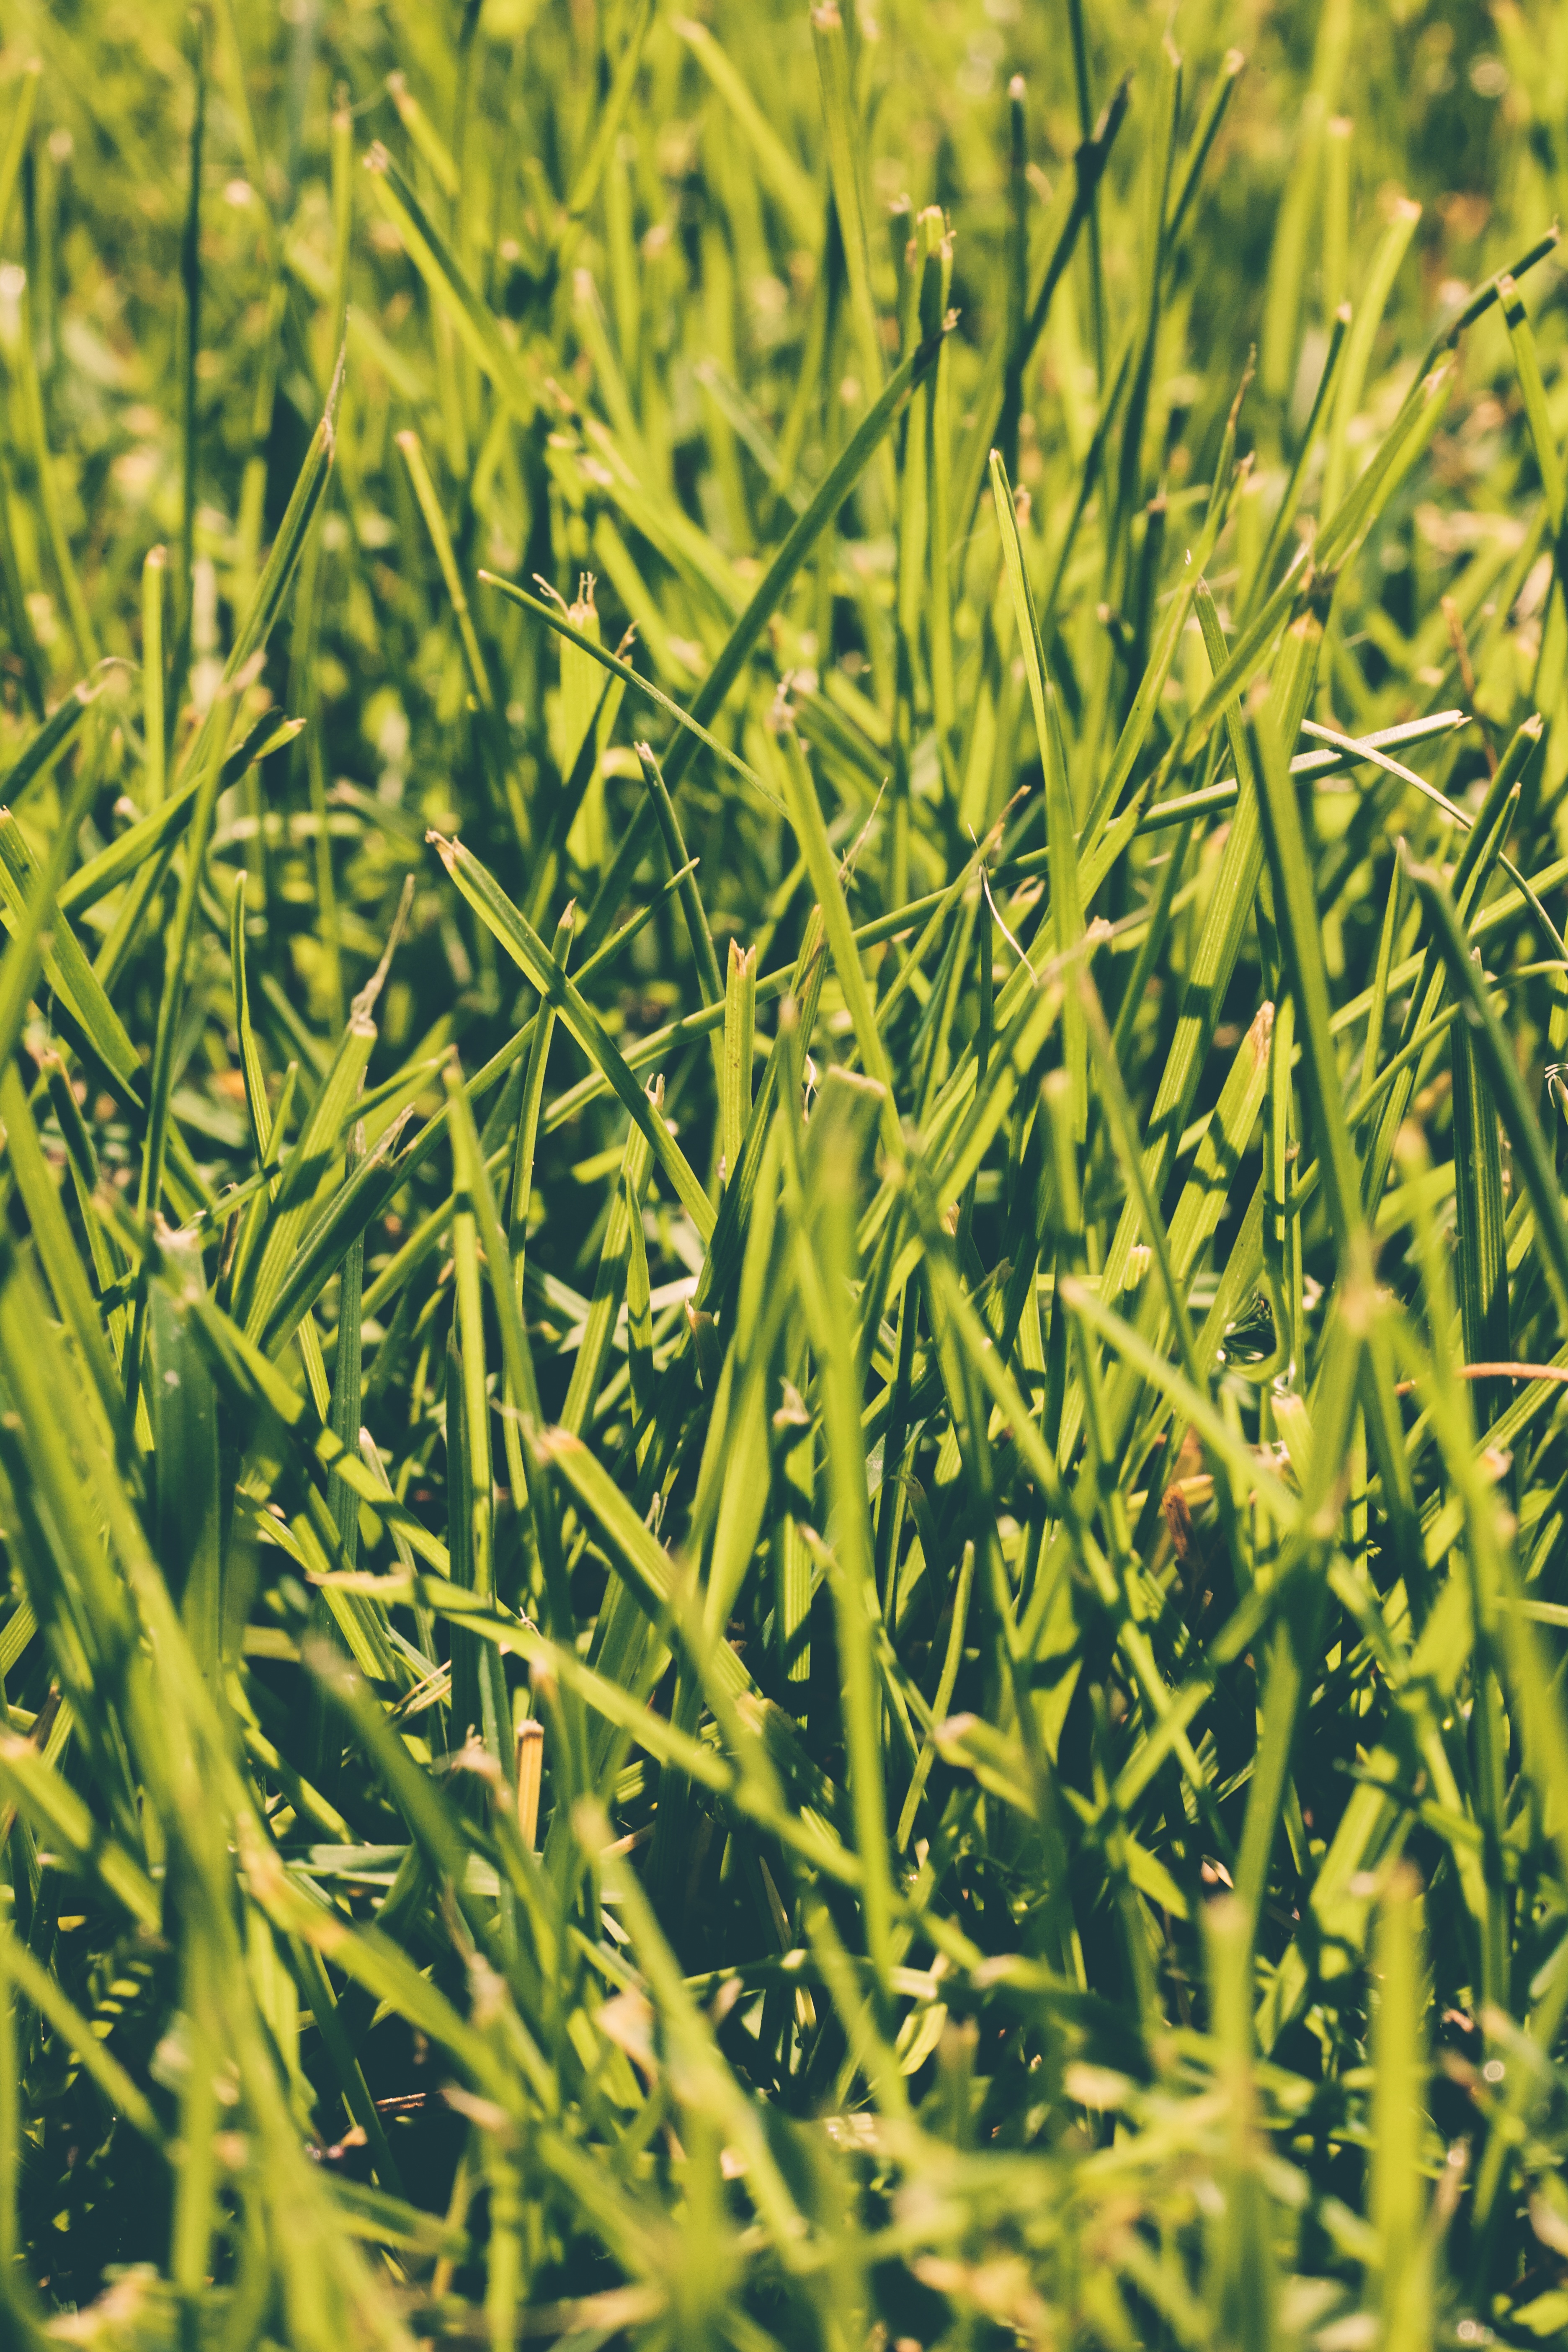
grass, plant, field, lawn, meadow, prairie, leaf, flower, green, crop, botany, agriculture, flora, close up, grassland, flowering plant, grass family, plant stem, land plant, phragmites